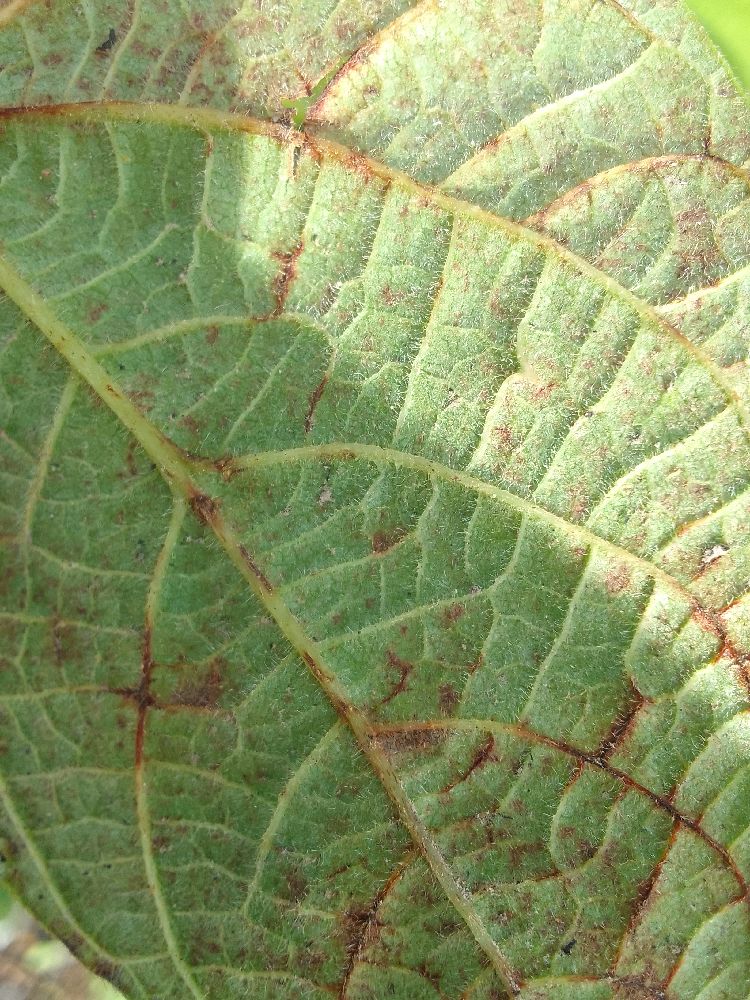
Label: anthracnose